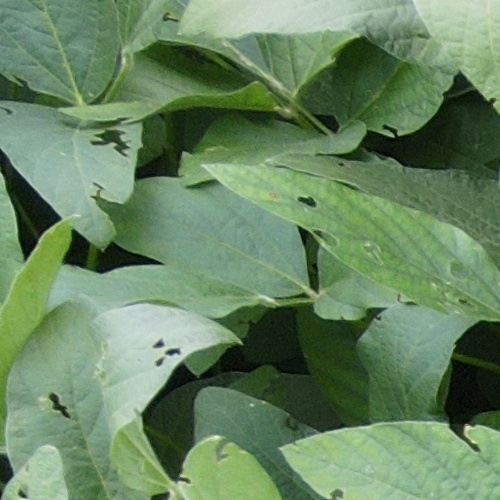
Label: Caterpillar